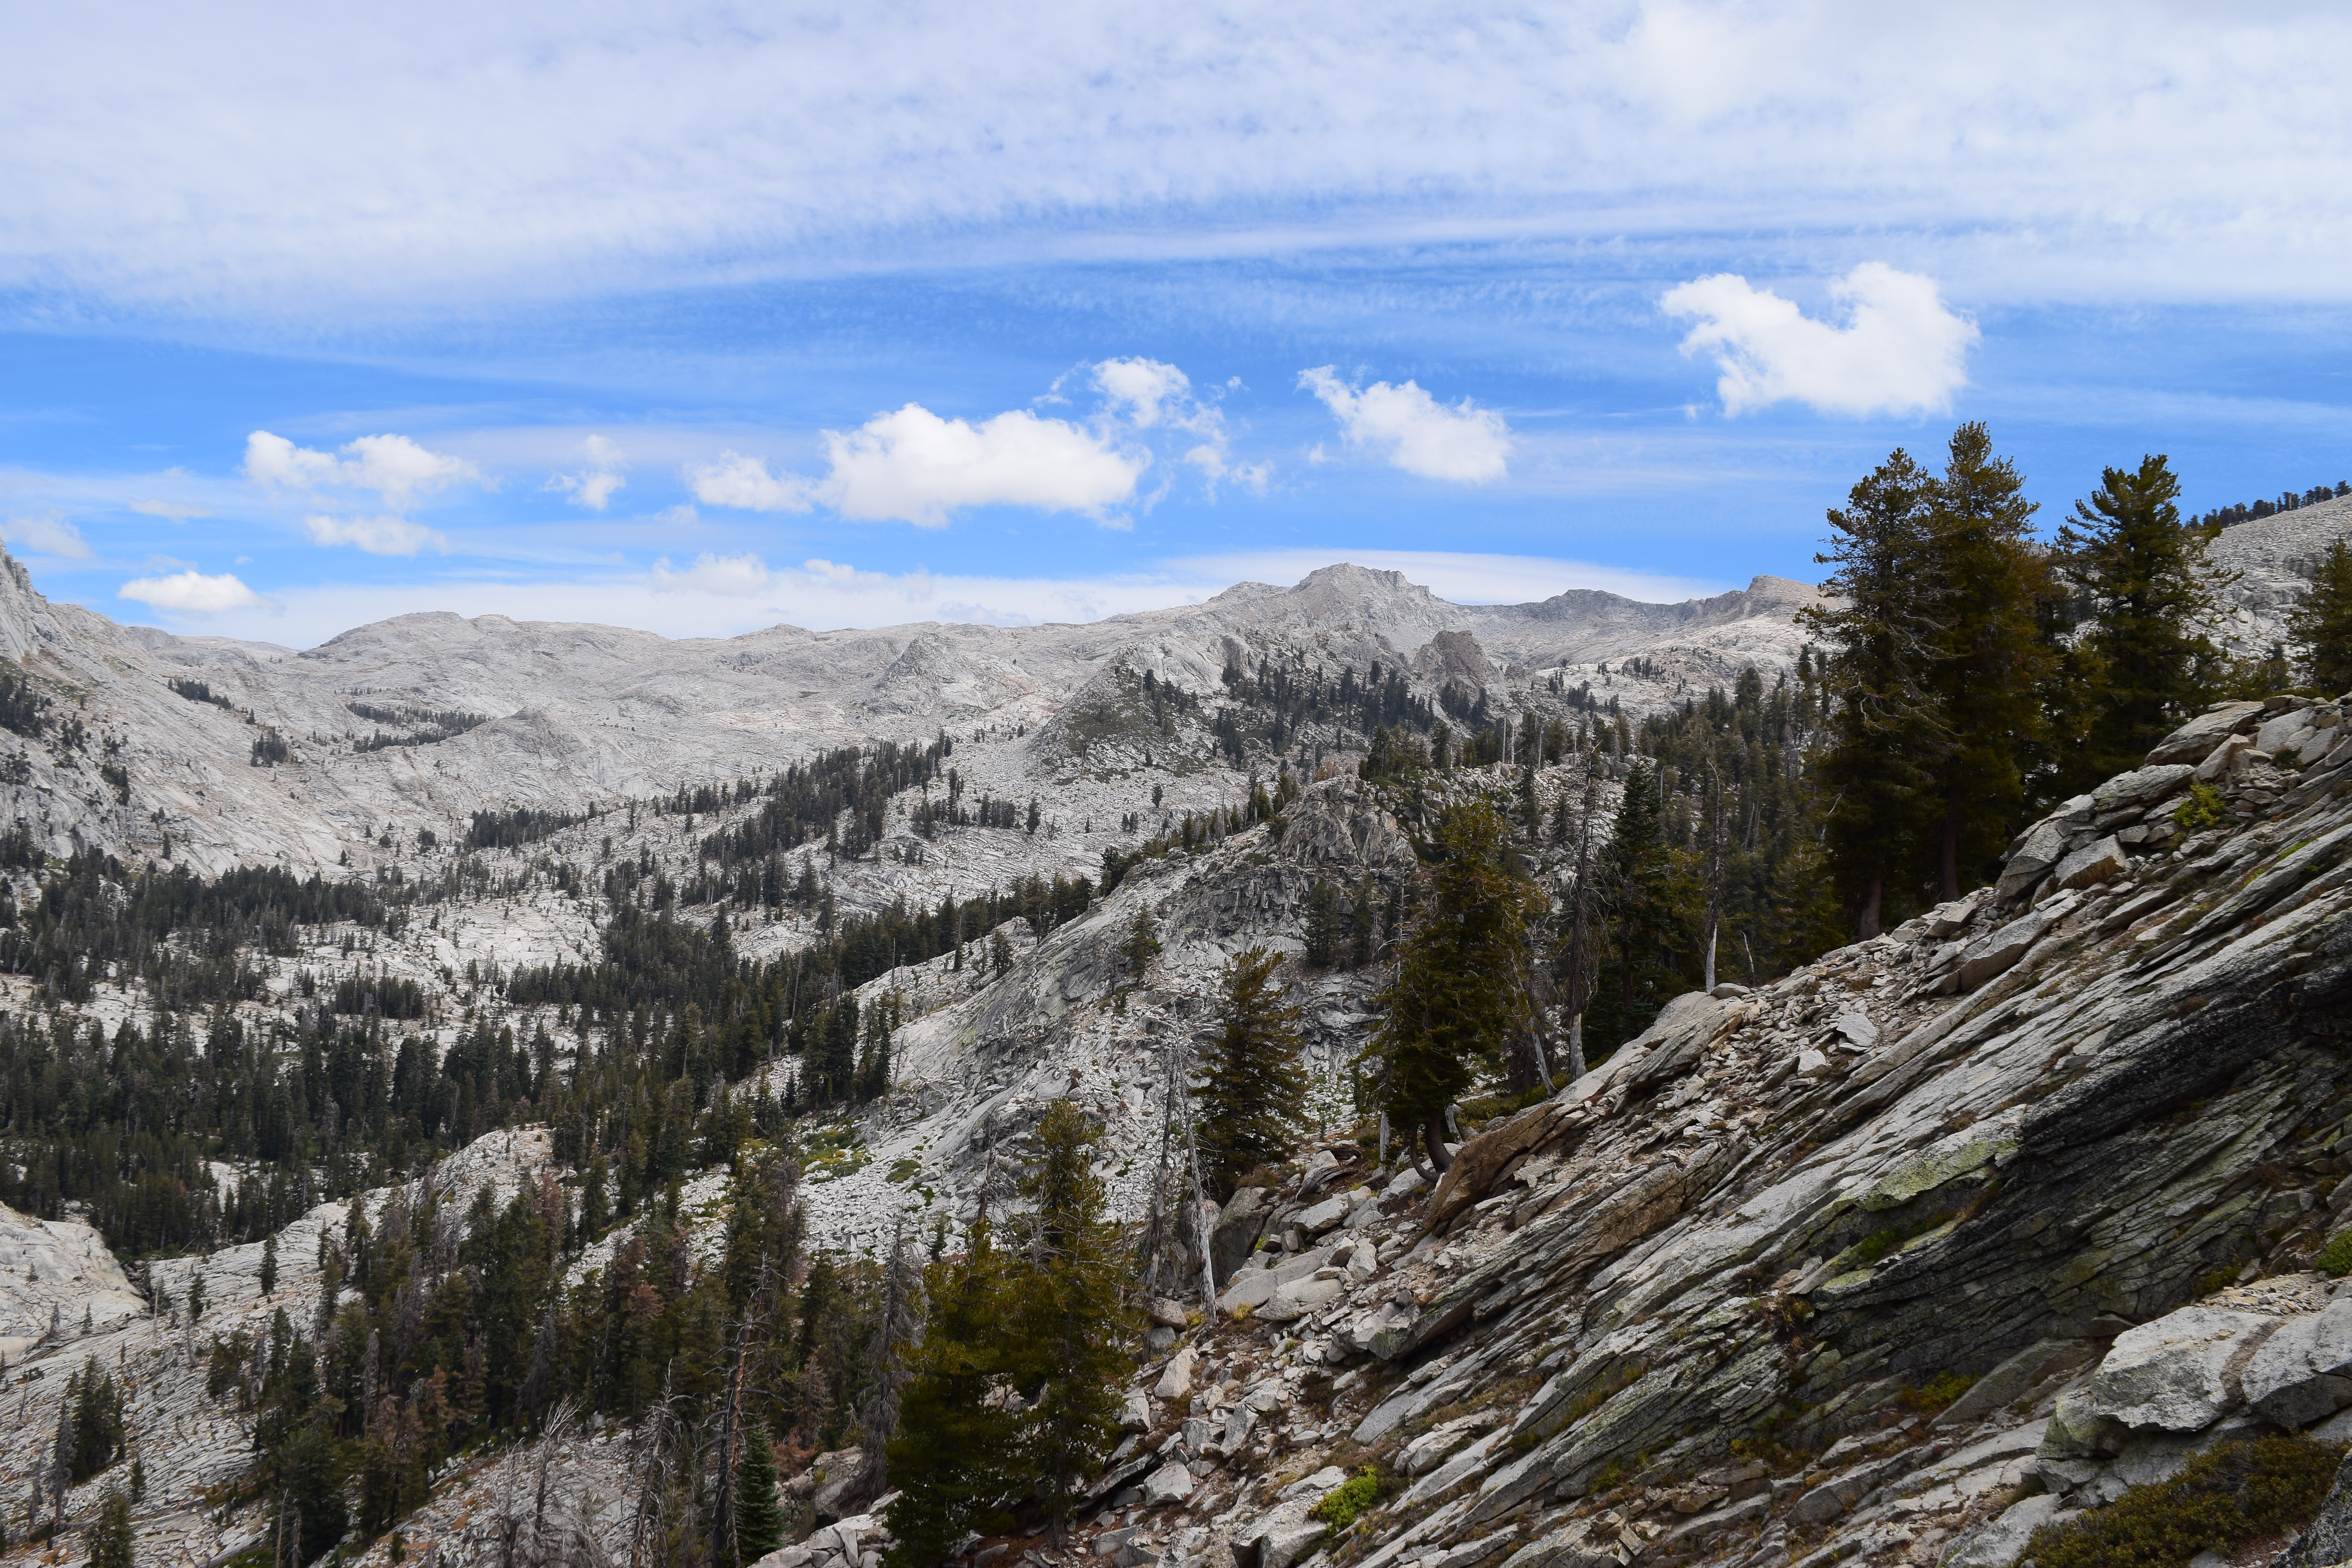
wilderness, walking, mountain, snow, hiking, trail, adventure, mountain range, national park, ridge, summit, alps, backpacking, plateau, fell, landform, mountain pass, mountainous landforms